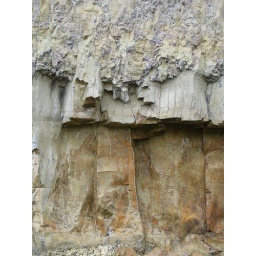
MW 2009 133 Yellowstone Natl Park unusual rock formations near tower falls